Reverse transcription polymerase chain reaction

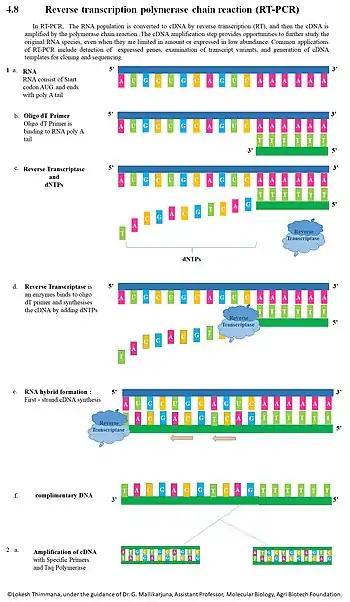
RT-PCR

Reverse transcription polymerase chain reaction (RT-PCR) is a laboratory technique combining reverse transcription of RNA into DNA (in this context called complementary DNA or cDNA) and amplification of specific DNA targets using polymerase chain reaction (PCR). It is primarily used to measure the amount of a specific RNA. This is achieved by monitoring the amplification reaction using fluorescence, a technique called real-time PCR or quantitative PCR (qPCR). Confusion can arise because some authors use the acronym RT-PCR to denote real-time PCR. In this article, RT-PCR will denote Reverse Transcription PCR. Combined RT-PCR and qPCR are routinely used for analysis of gene expression and quantification of viral RNA in research and clinical settings.